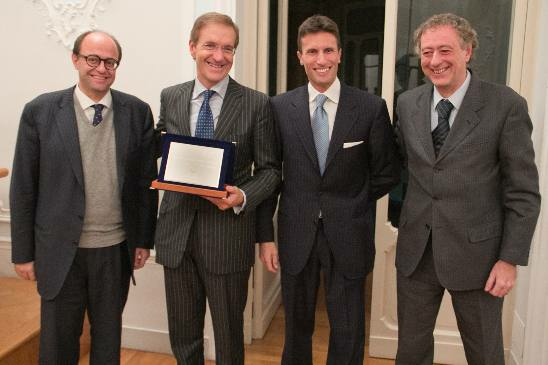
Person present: Yes